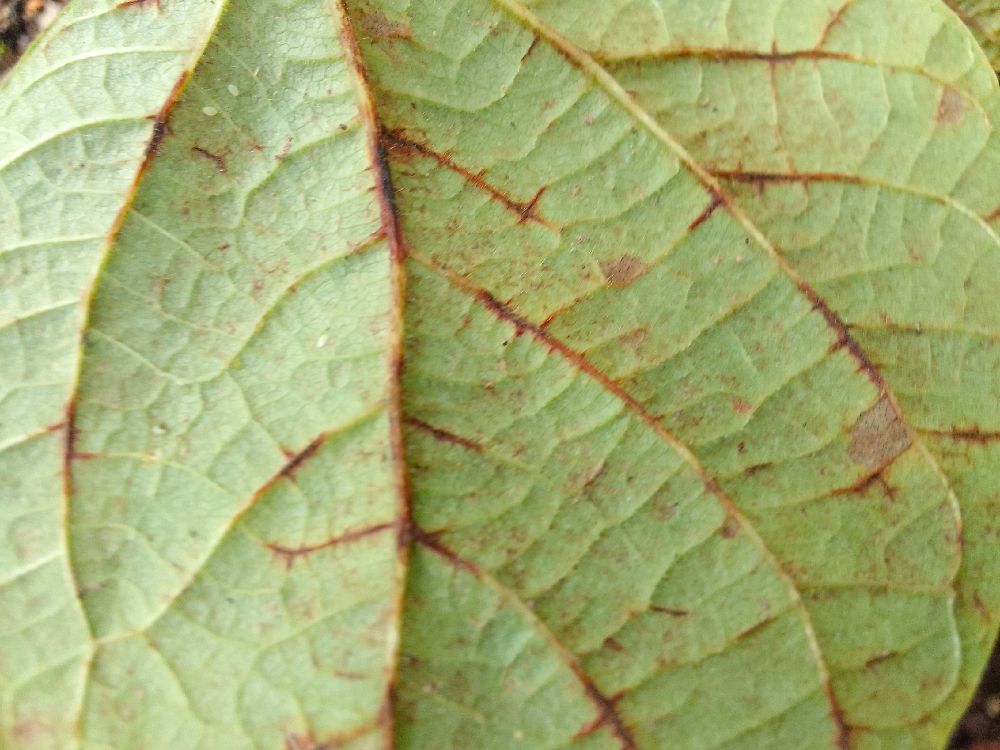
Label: anthracnose